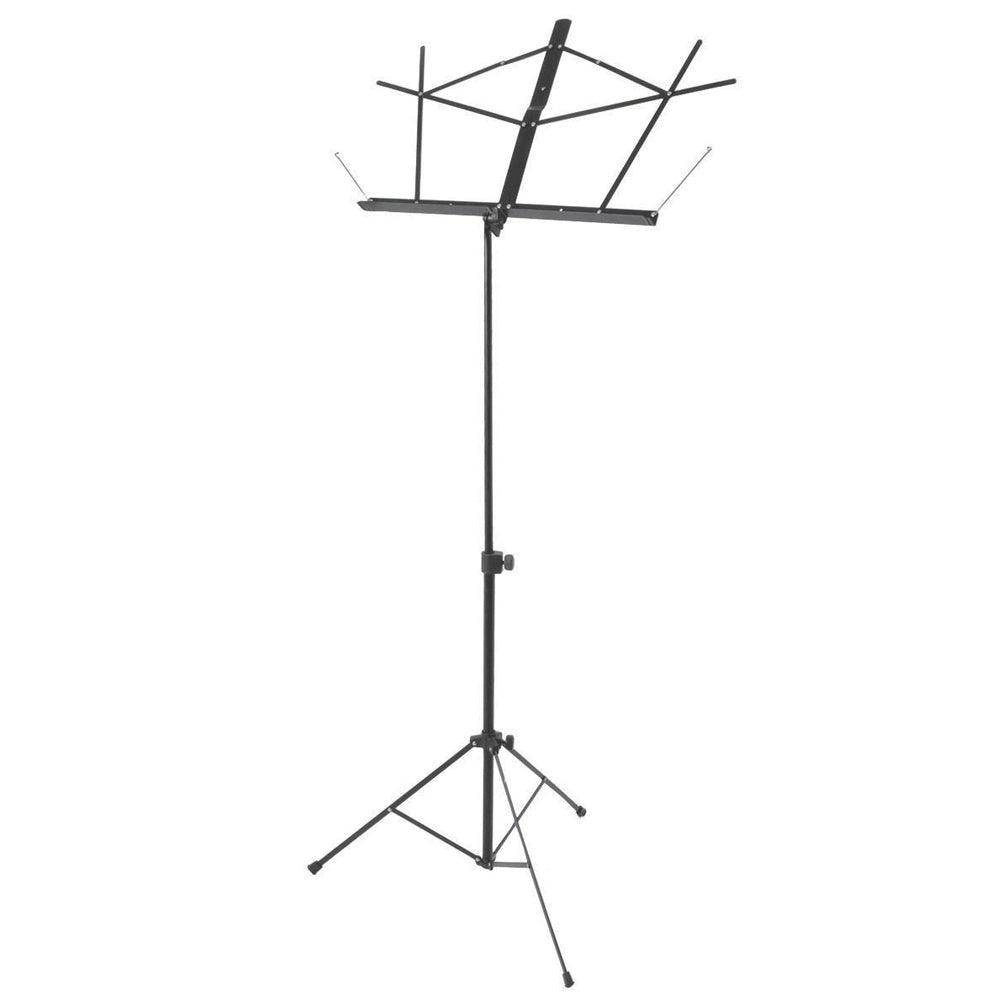
On-Stage Compact Music Stand
The American classic design folds for easy storage and portability with a spring-loaded trigger release. The two section vertical shaft with cam locking clutch and tilting book plate features make this stand adjustable for sitting or standing positions. The fold out extensions with a six point hinge system can hold three 8.5" x 11" sheets. Book Plate: 9” foldable with 2”return lip; Height Adj.: 26”-40”; Base Spread: 18”-21”• Classic design folds for easy storage and portability• Adjustable tilting bookplate holds three 8.5” x 11” sheets, folds down flat for storage• Fold out extensions hold sheets securely in place• Friction locking clutch adjusts height from 26-40” for sitting or standing positions• Tripod leg assembly adjusts for varying floor space availability and folds flat for storage• Added leg braces and non-slip rubber feet for added stability
Brand: On Stage
Category: Arts & Entertainment > Hobbies & Creative Arts > Musical Instrument & Orchestra Accessories > Music Stands